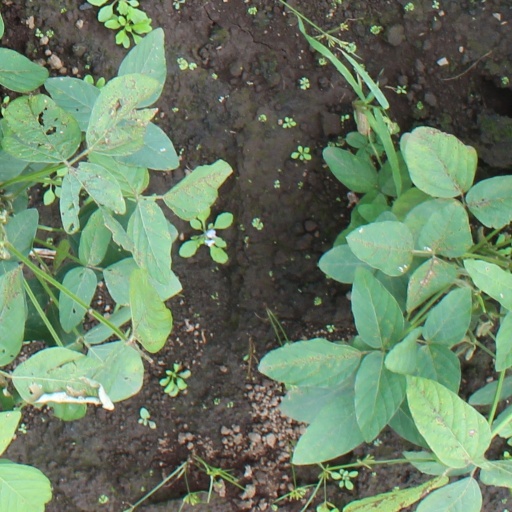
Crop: soybean